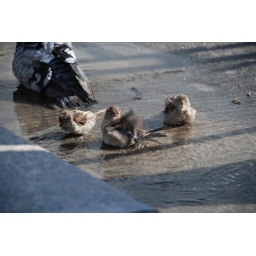
A few birds get a break from the heat in a street swimming pool!